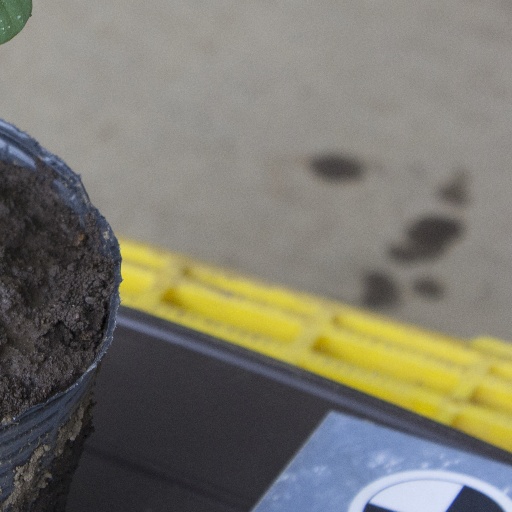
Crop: soybean